Mercy Hospital St. Louis

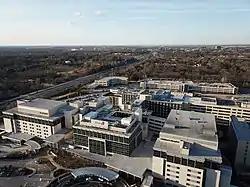
Mercy Hospital St. Louis in 2018

Mercy Hospital St. Louis is a Catholic hospital operating in Creve Coeur, Missouri, United States, sponsored by the Sisters of Mercy.